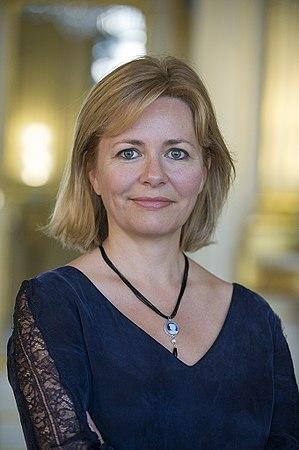
Émilie Cariou, conseillère chargée des affaires européennes, internationales et du numérique au cabinet d’Audrey Azoulay, ministre de la Culture et de la Communication.
Le groupe Écologie démocratie solidarité est un groupe parlementaire de l'Assemblée nationale française.
Cet article dresse, par ordre alphabétique, la liste des 577 députés français de la XVᵉ législature de la Cinquième République, ouverte le 21 juin 2017.
Émilie Cariou, née le 14 octobre 1971 à Verdun, est une femme politique française.
Cette page concerne les événements qui se sont produits durant les années 2016 à 2020 en Lorraine.